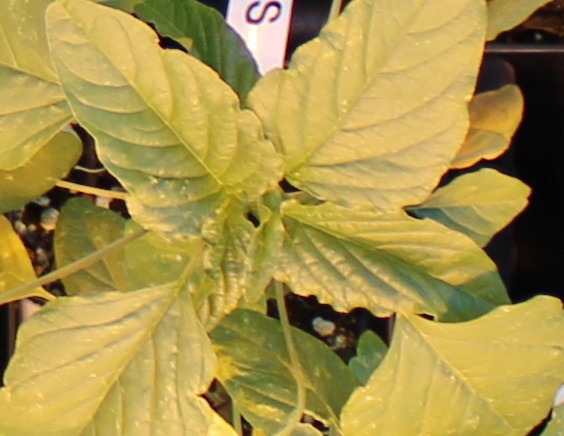
Label: Palmer Amaranth